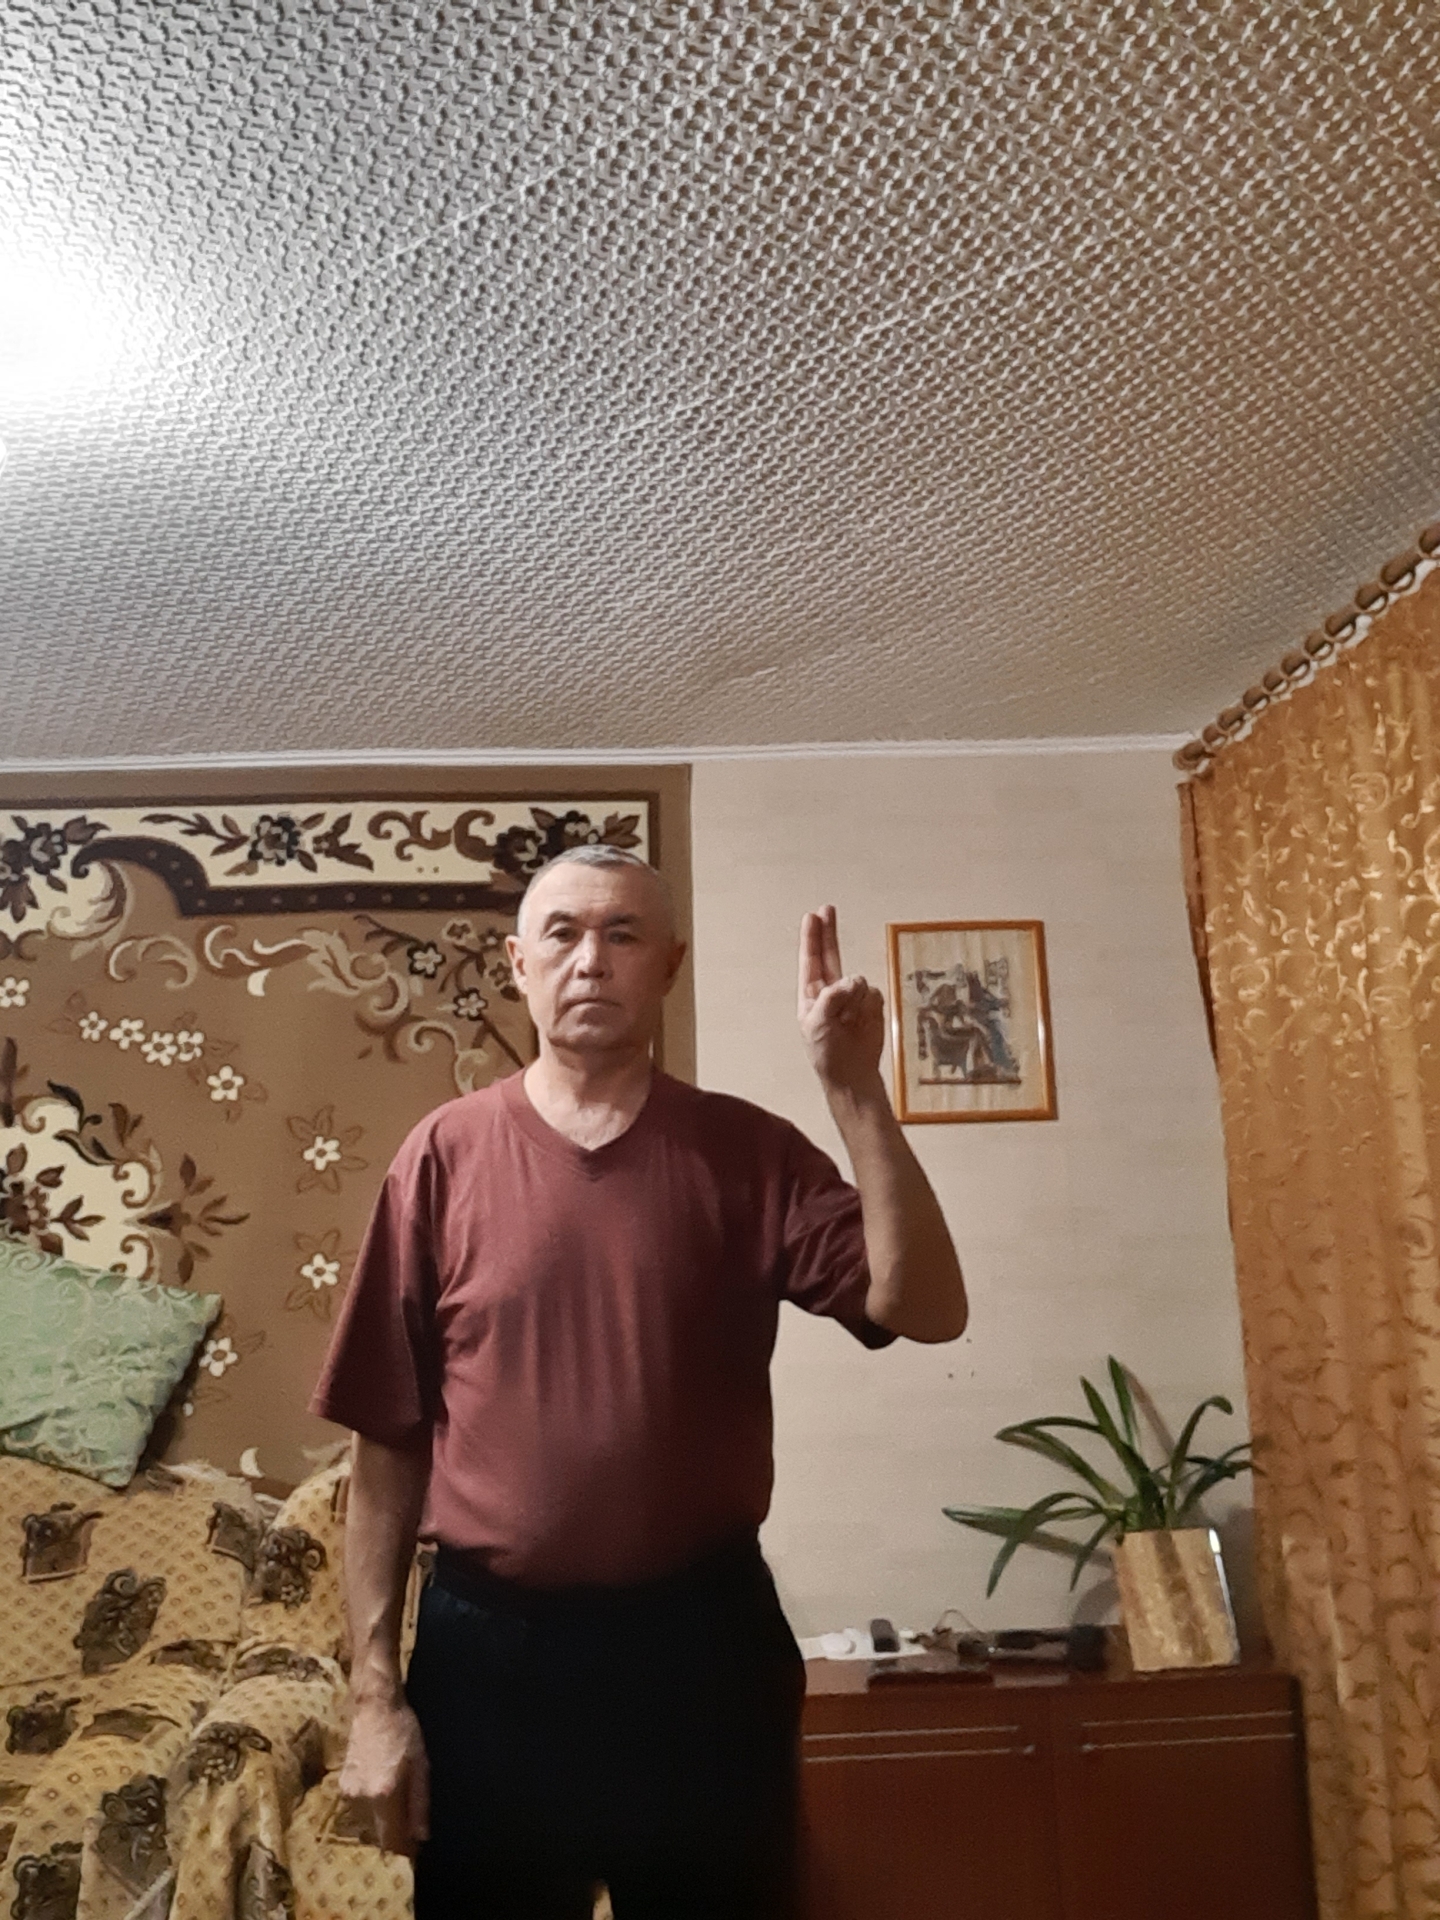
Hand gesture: two_up